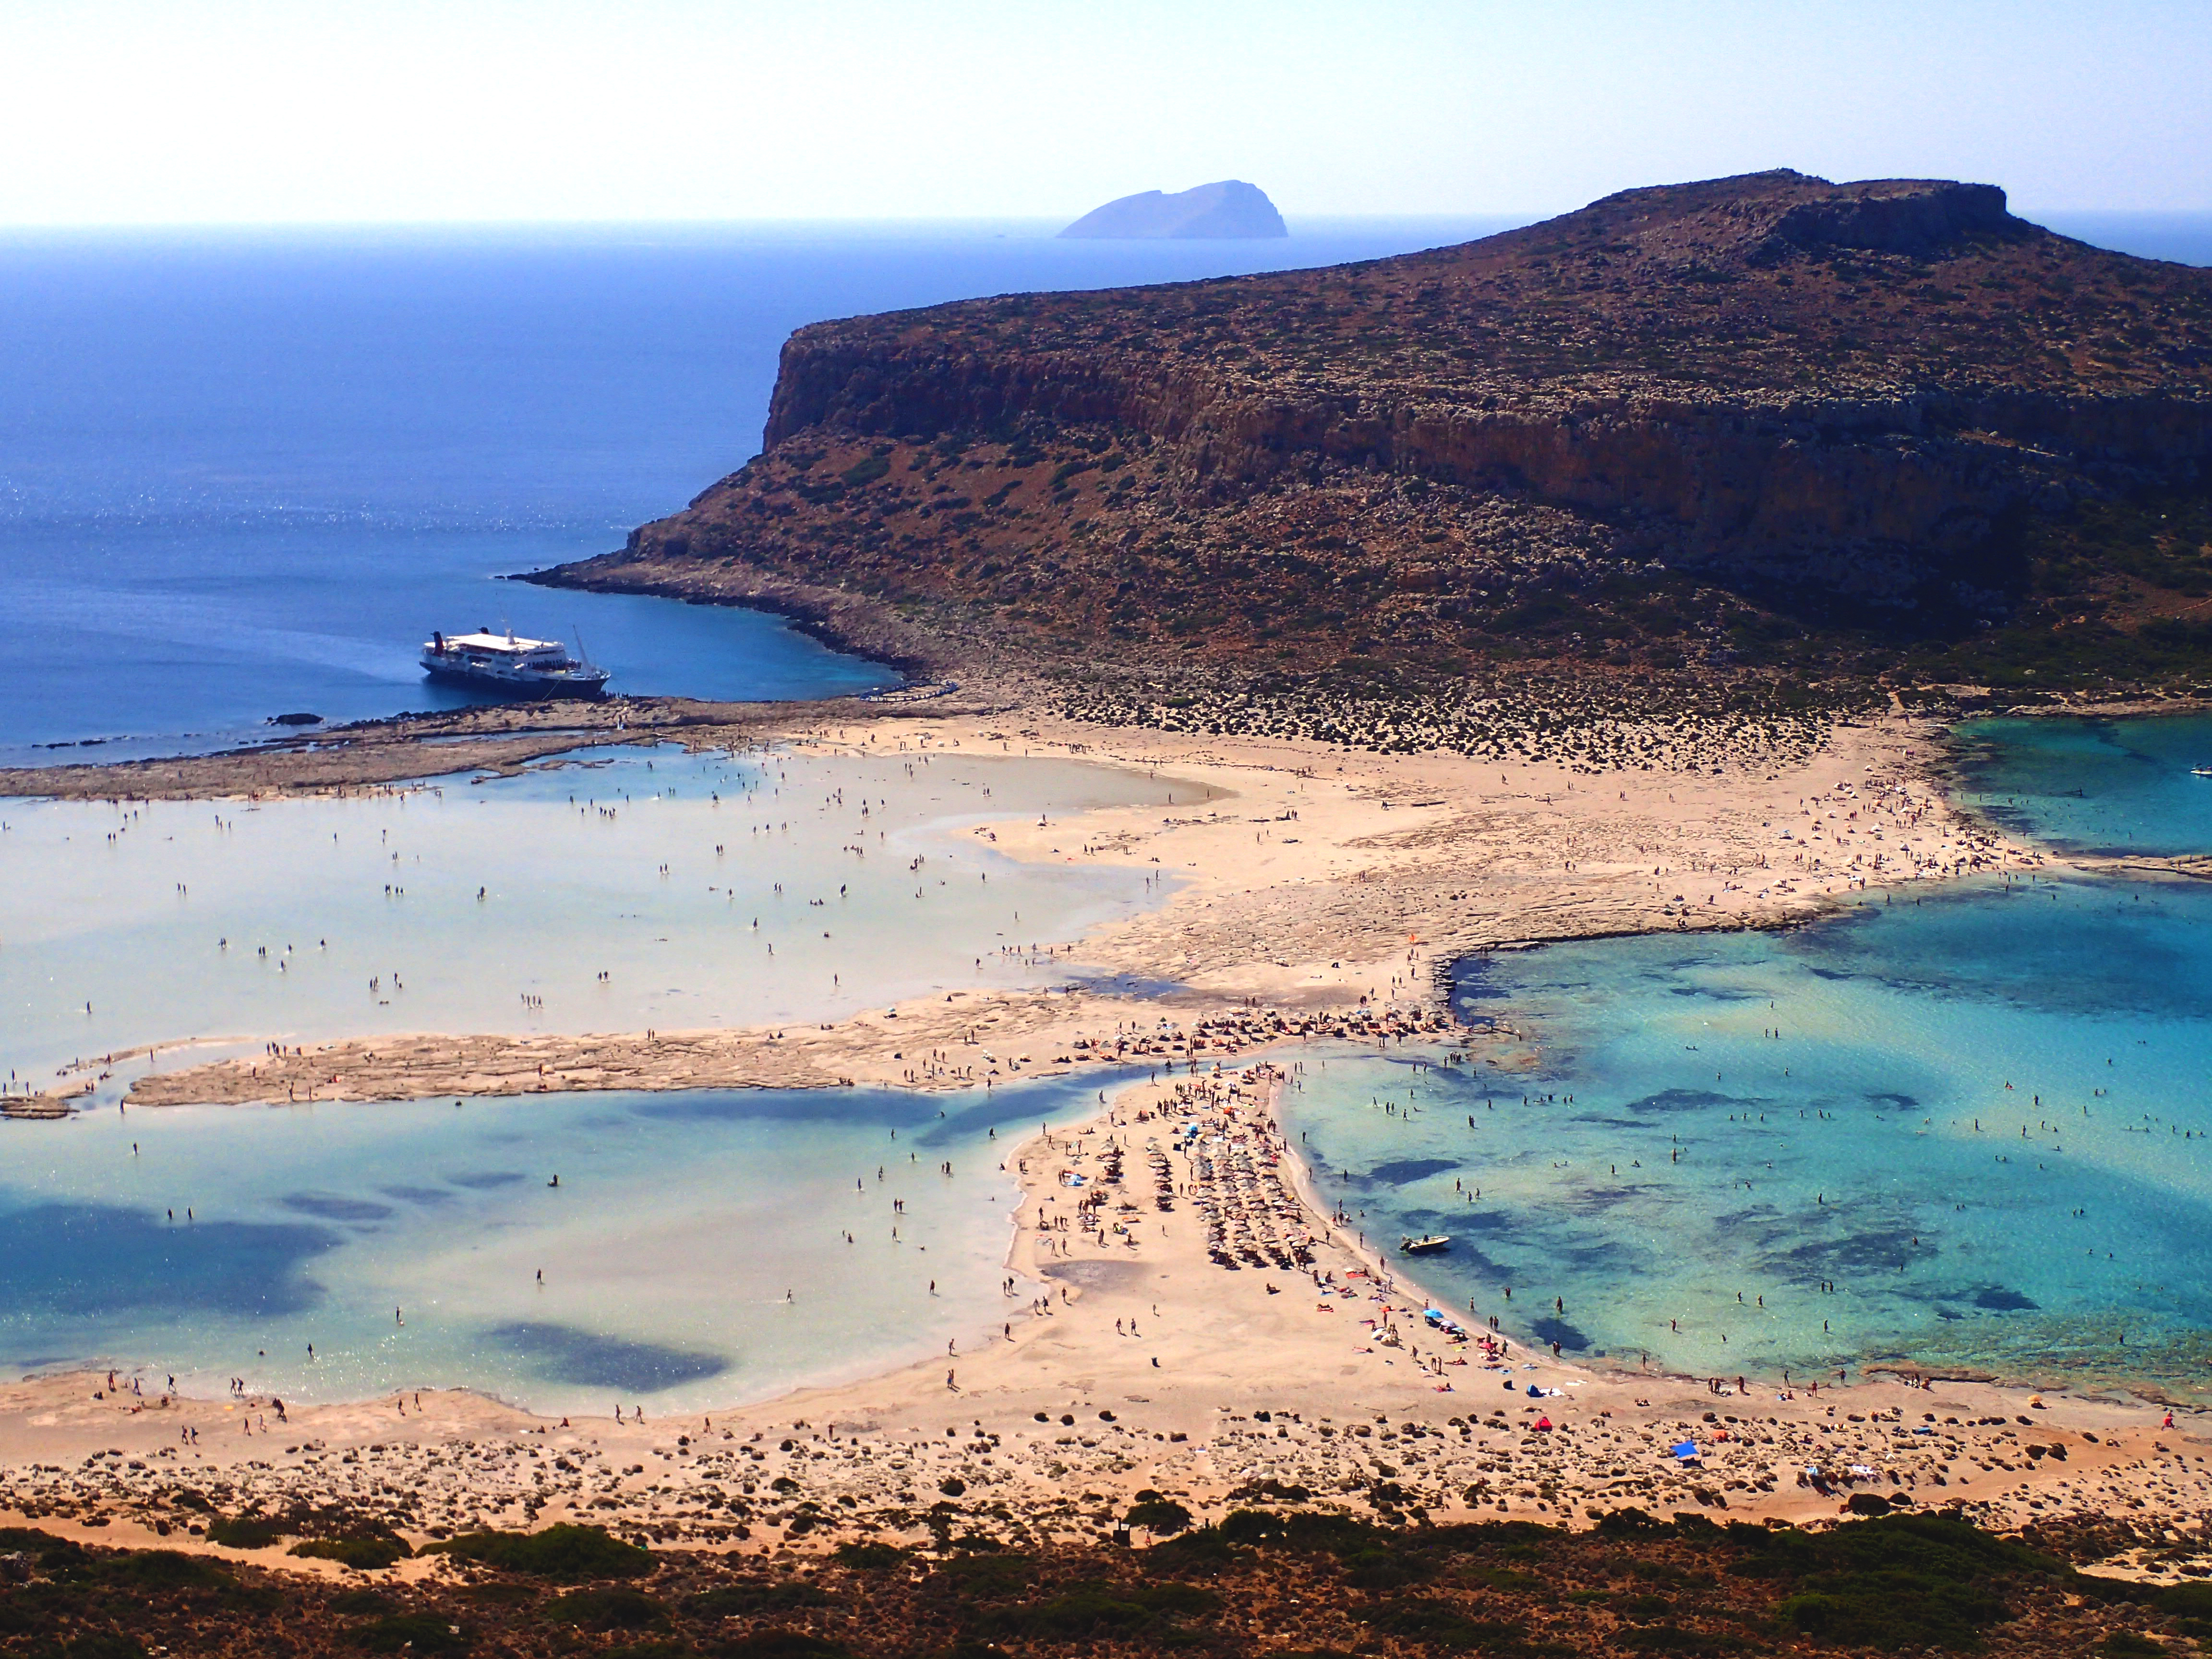
greece, crete, balos beach, sand, sea, water, rocks, horizon, body of water, coast, coastal and oceanic landforms, headland, promontory, bight, shore, azure, bay, ocean, cape, beach, sky, lagoon, peninsula, formation, inlet, cove, landscape, tropics, rock, cliff, archipelago, klippe